Carol Moldaw

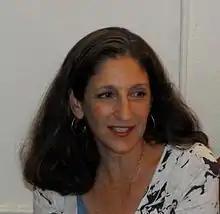
Carol Moldaw

Carol Moldaw (born 1956) is an American poet, novelist and critic. Her book "The Lightning Field" won the FIELD Poetry Prize.